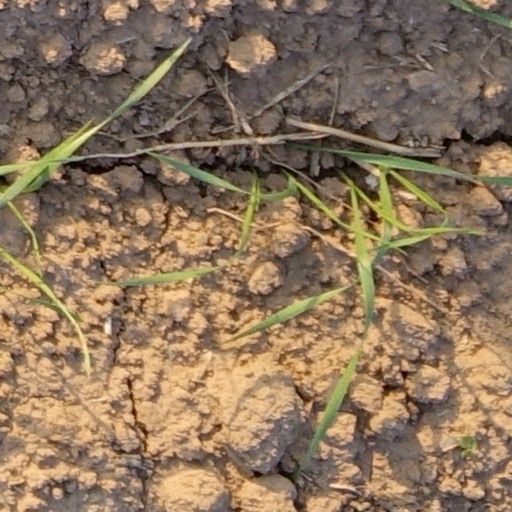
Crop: wheat